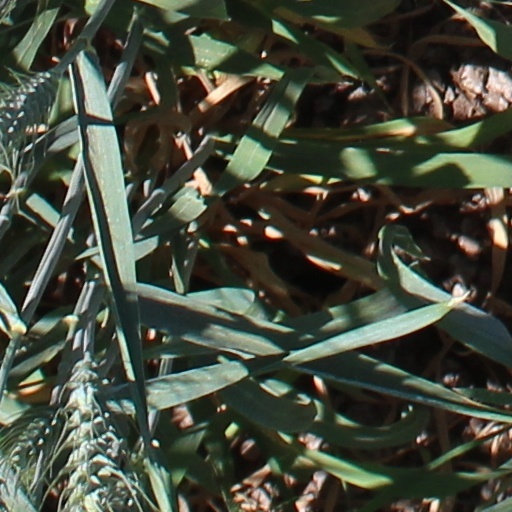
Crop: wheat